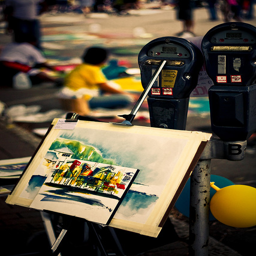
A painting sitting on an easel  next to a parking meter.
A piece of art is displayed in front of a parking meter.
there is a drawing next to a car timer
a close up of a painting canvas near a parking meter
a couple of kids playing off in the back ground